Piper PA-46

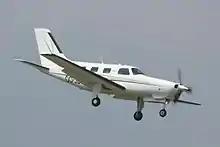
PA-46R-350T Matrix

The M500 is an updated version of the Meridian. It also has the updated Garmin G1000 NXi flight system, like the M350. The G1000 NXi system includes an automatic wings-level function and control override to prevent exceeding the plane's flight envelope. Its purpose is to maintain a safe, stable flight condition in the case of pilot disorientation or incapacitation. The safety feature is called Electronic Stability and Protection (ESP).